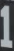
Number: 1